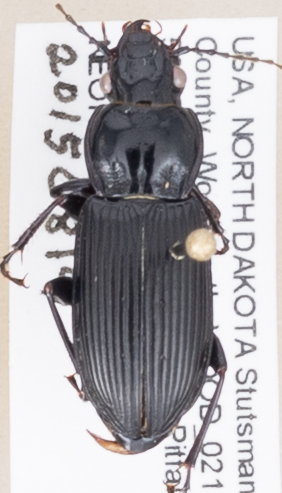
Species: Pterostichus melanarius melanarius
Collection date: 2015-08-19
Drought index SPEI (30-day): -1.204
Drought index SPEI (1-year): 0.018
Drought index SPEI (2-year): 0.63